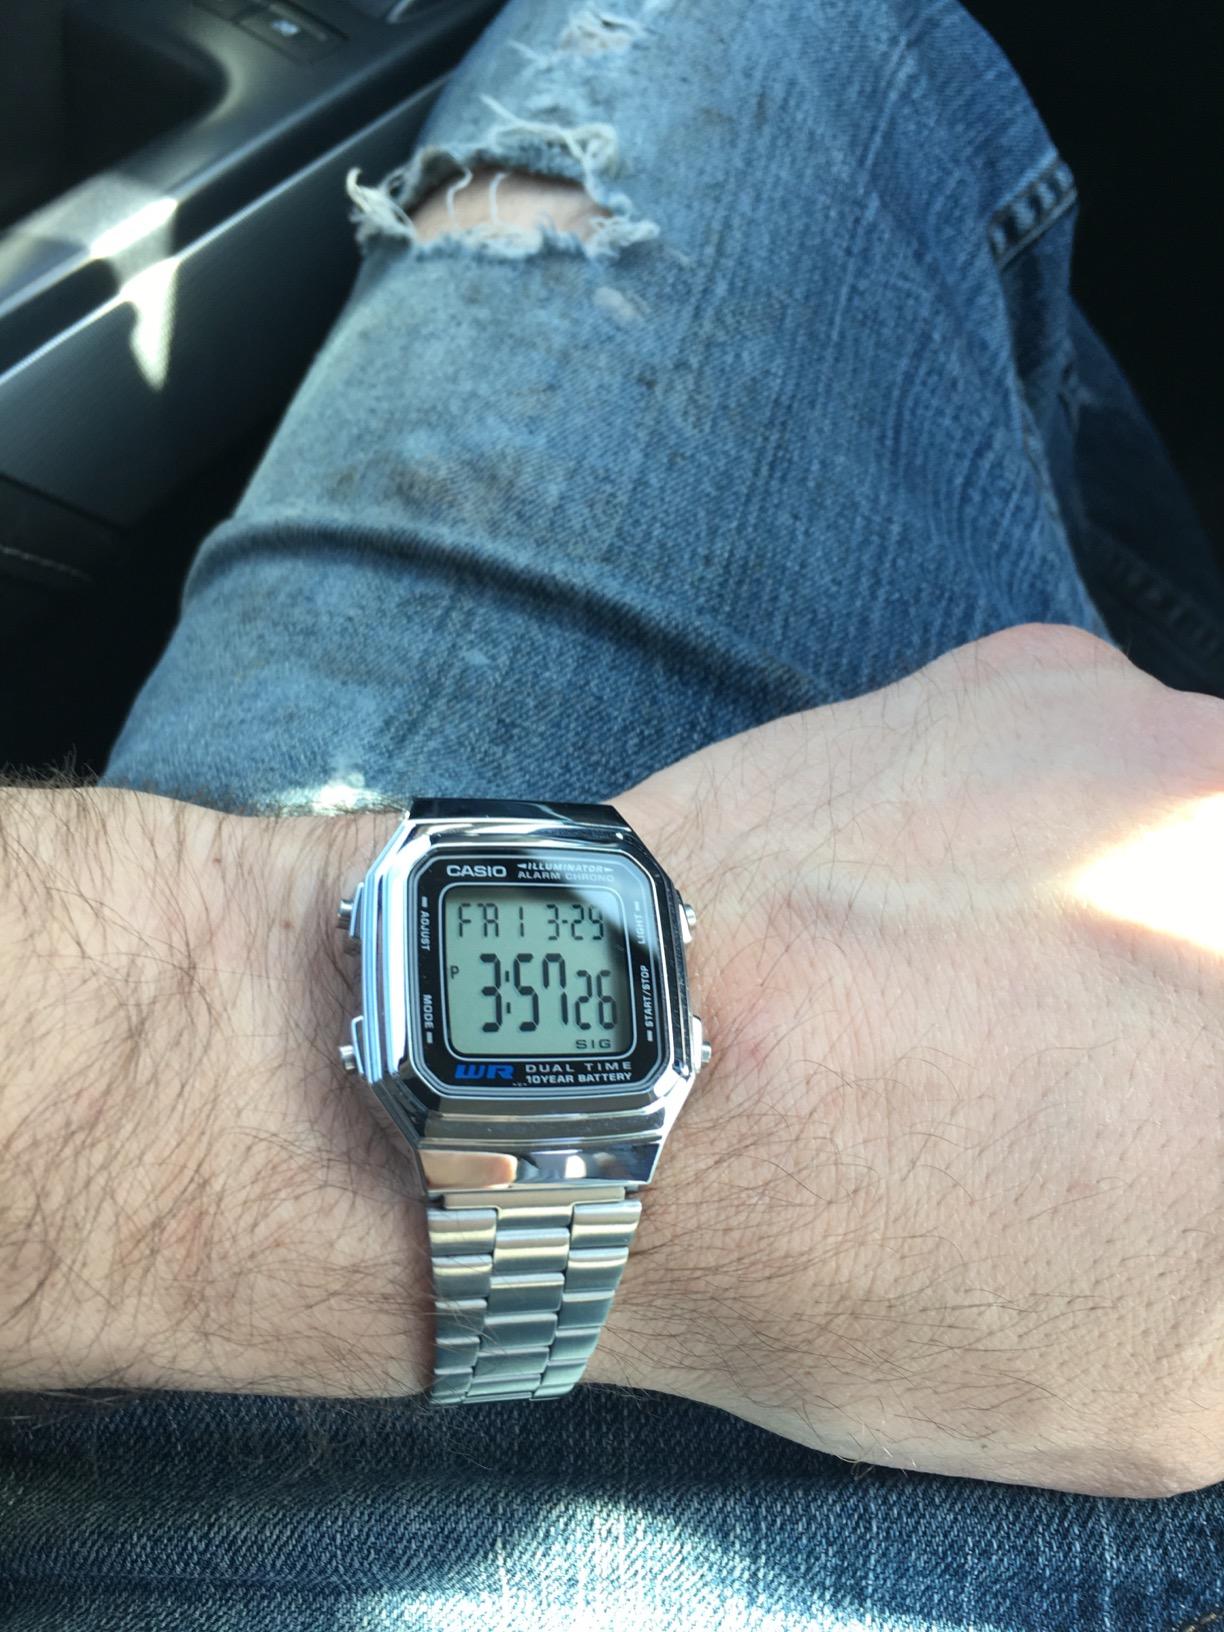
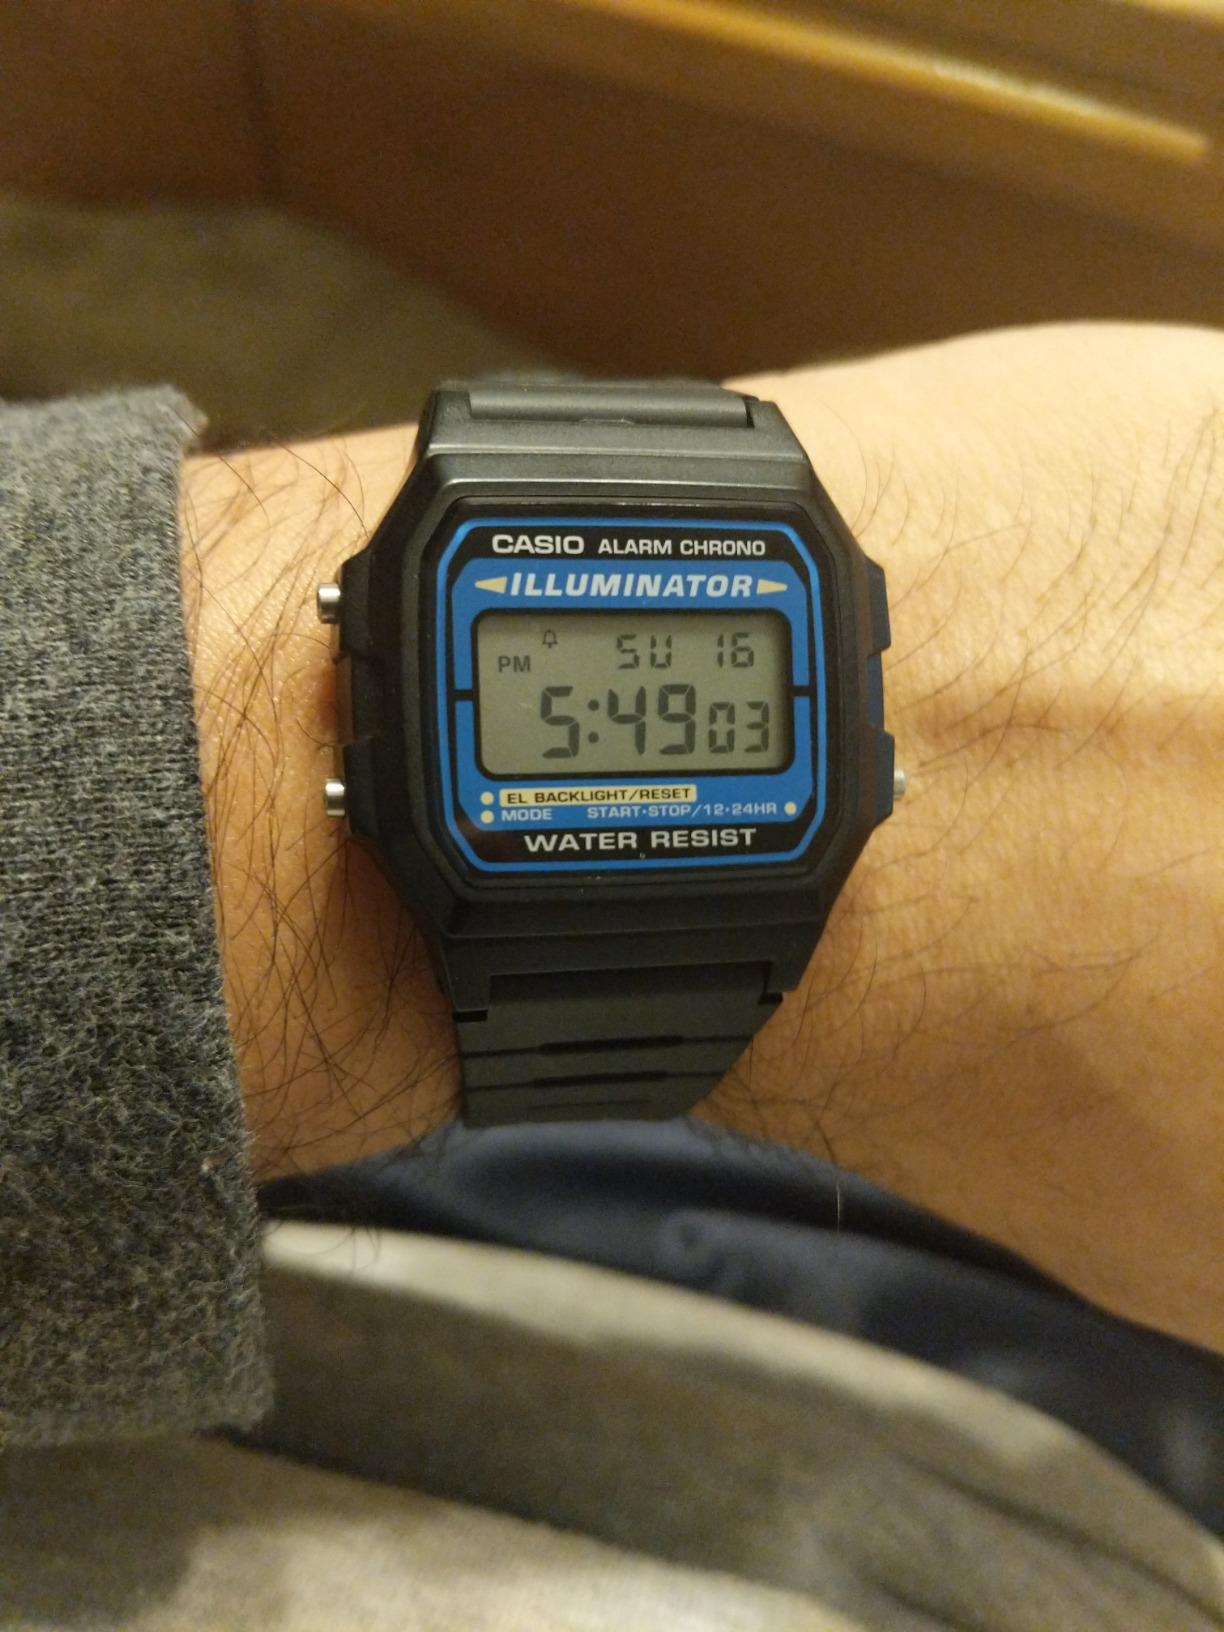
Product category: accessories_watch
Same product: no